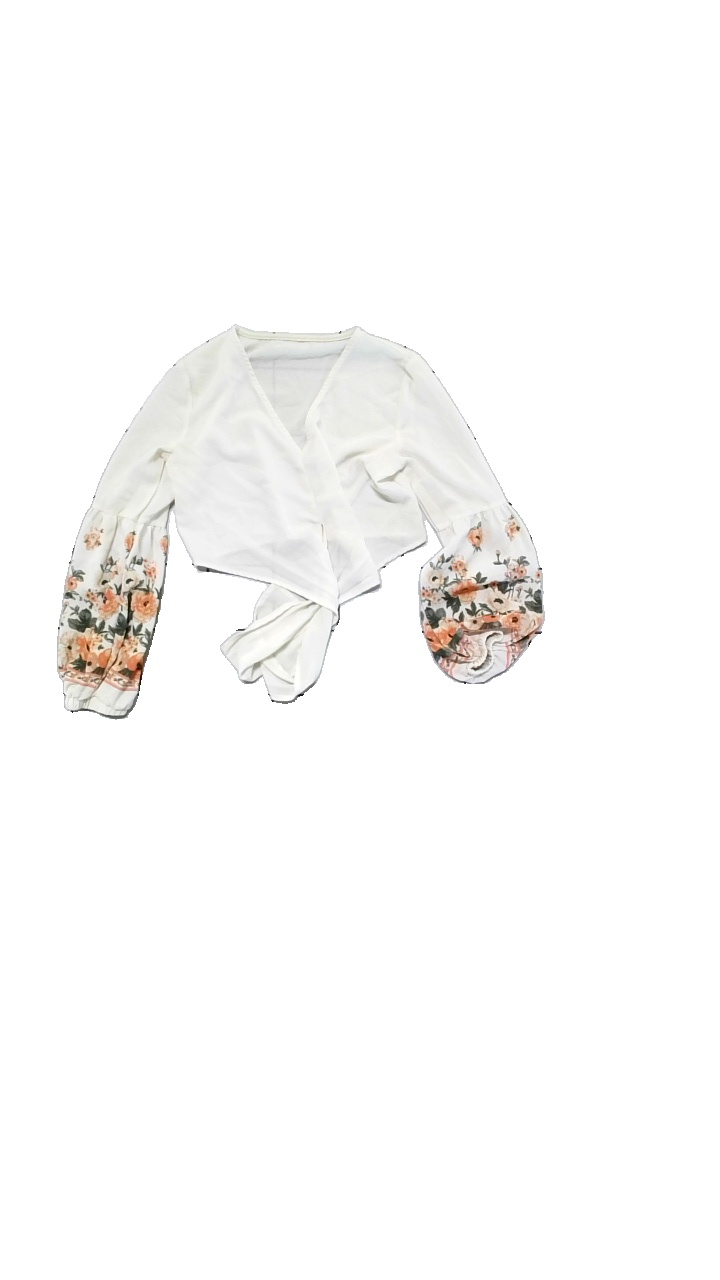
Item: Blouse (Ladies)
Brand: Shein
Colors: White, Orange
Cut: Regular, Cropped
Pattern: Floral print
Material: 65% cotton, 35% polyester
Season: All
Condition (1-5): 4
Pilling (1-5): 4
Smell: Major
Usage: Reuse
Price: <50